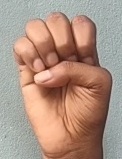
ASL sign: E